Beer in Africa

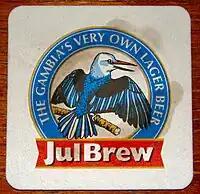
A JulBrew coaster

Ghana's most famous brands are Star Beer and Club Premium Lager. Ghana is home to a local craft brewery, Django Brothers, brewing international-style beers such as the Django IPA, Django Weiss, and Django Lager.